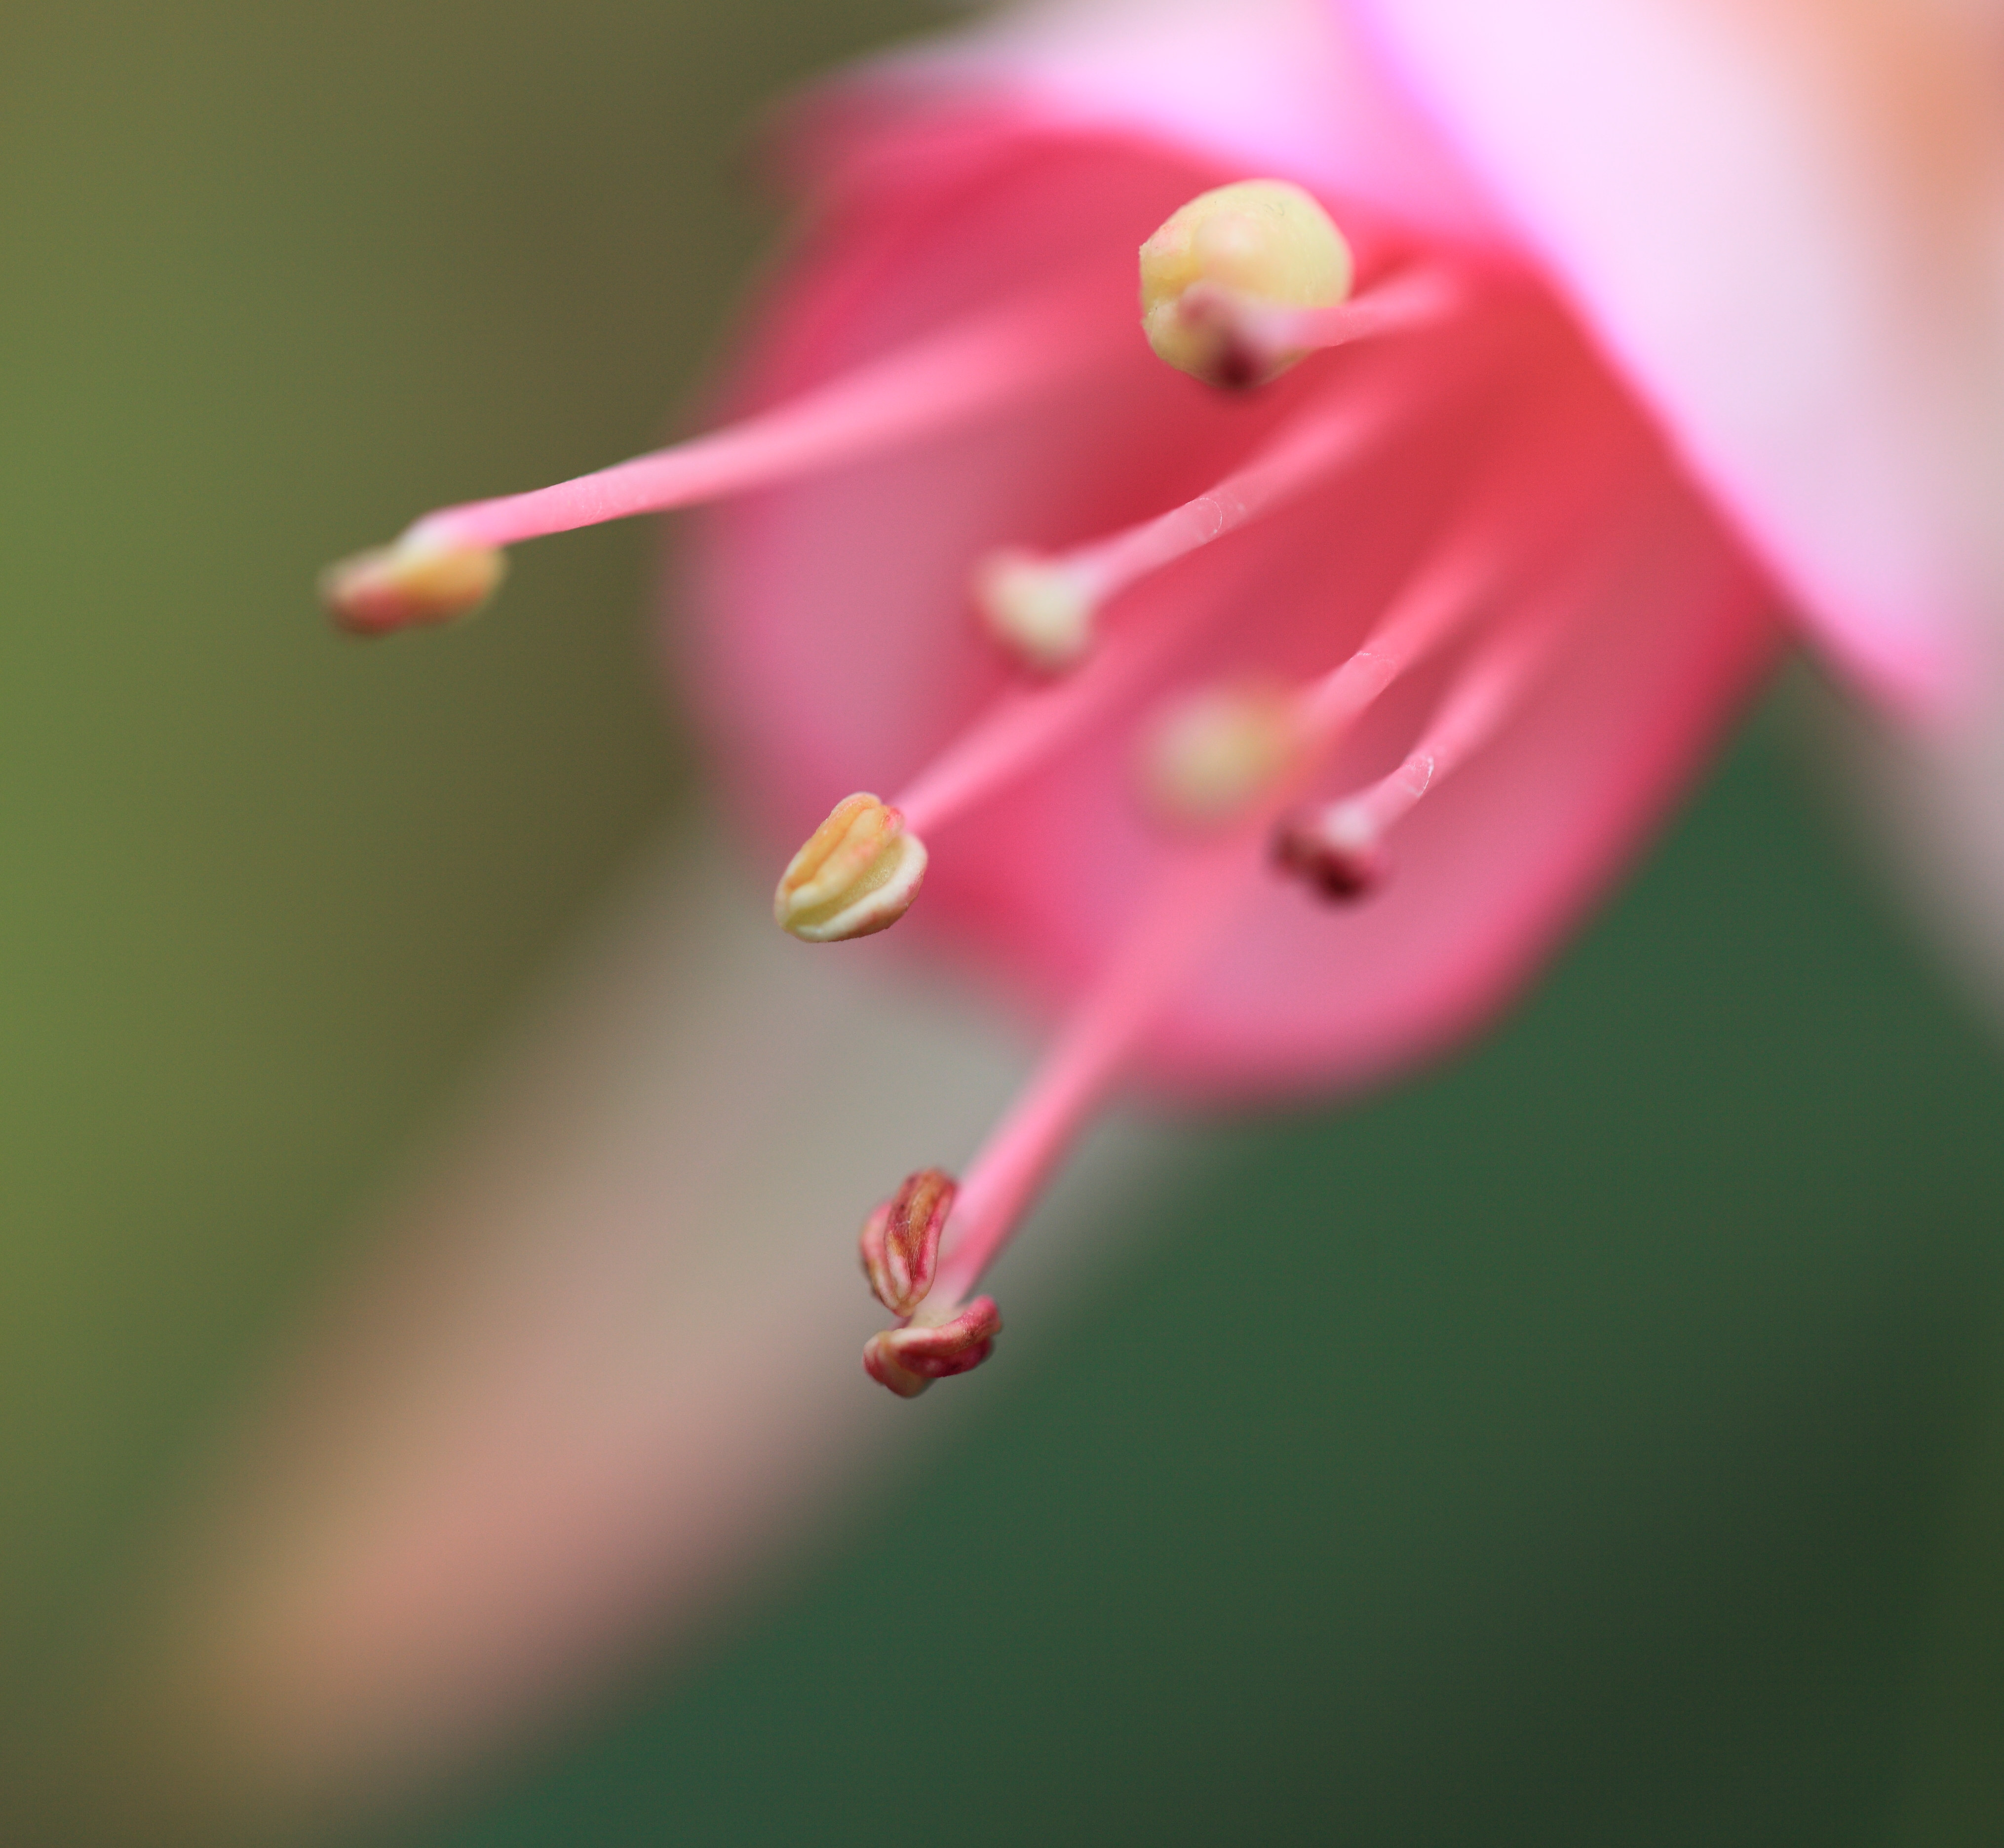
hand, blossom, plant, photography, leaf, flower, petal, green, high, red, produce, pink, flora, close up, 5d, hires, bud, markii, hi, res, resolution, moisture, macro photography, flowering plant, plant stem, land plant